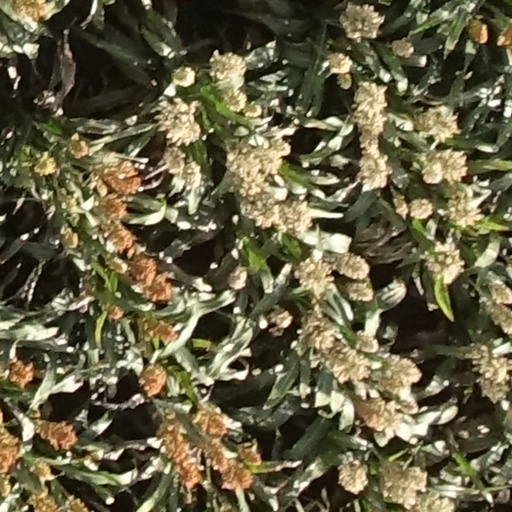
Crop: sorghum